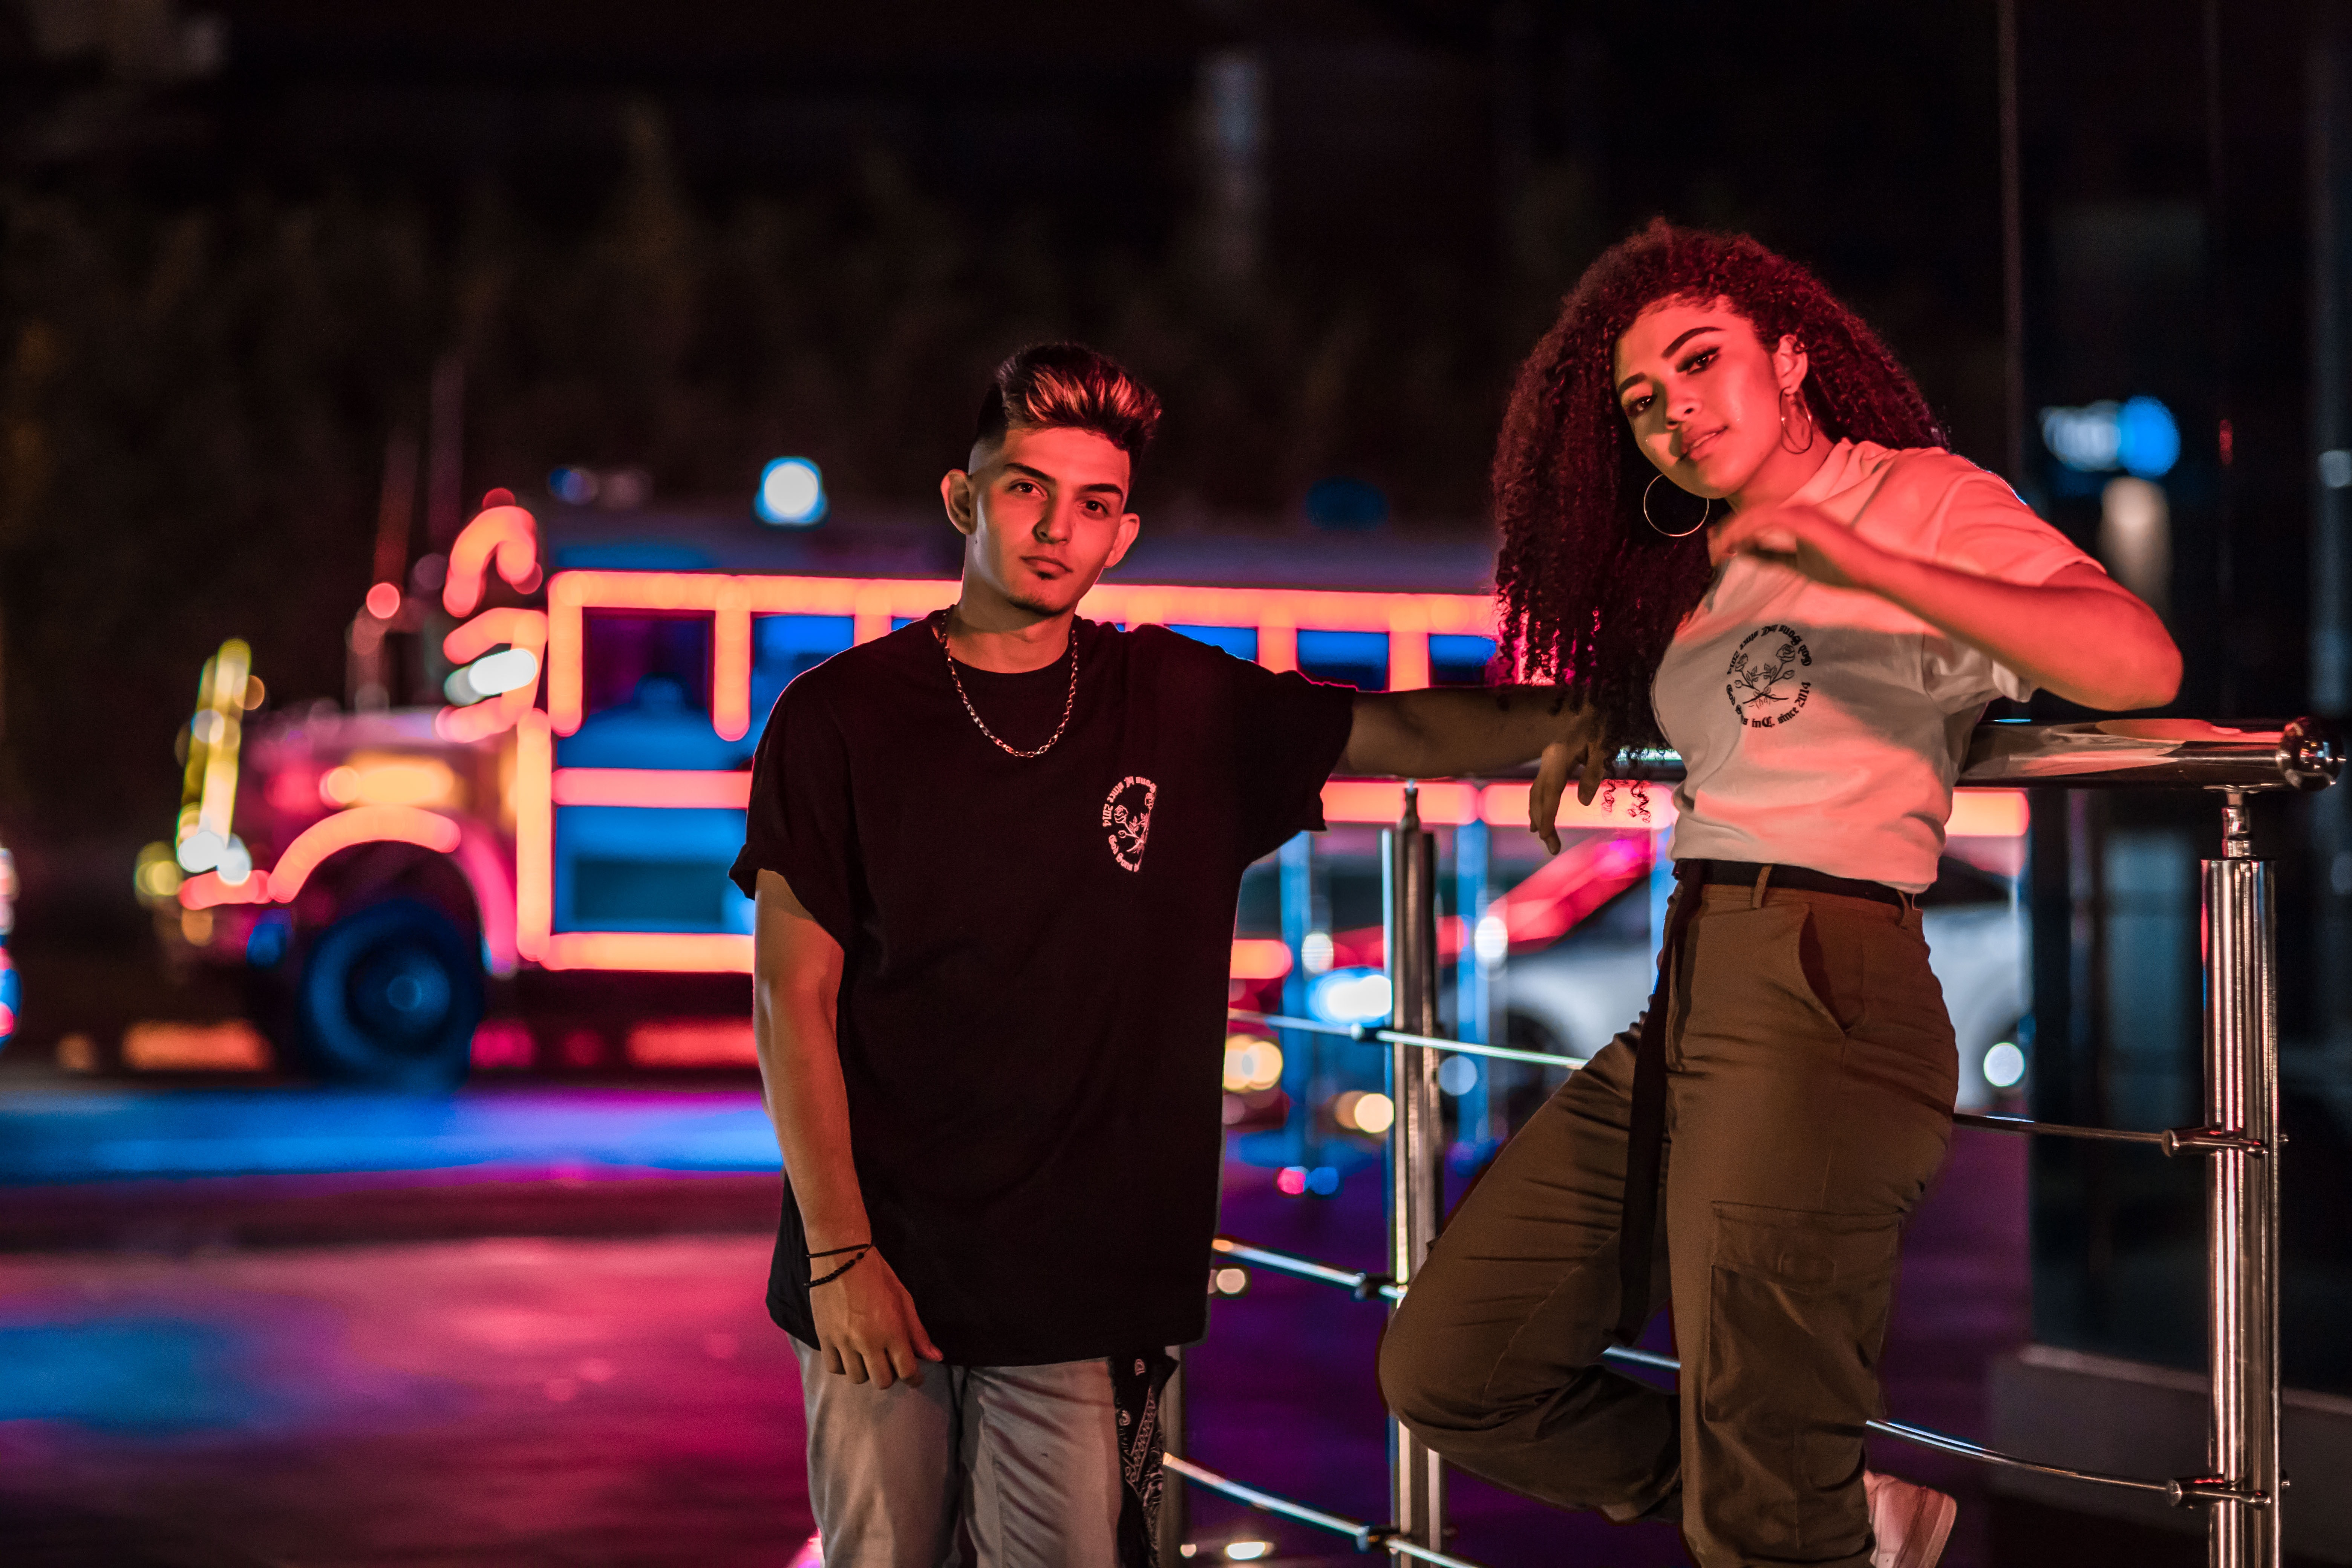
clothing, entertainment, performance, stage, performing arts, fun, performance art, musical theatre, event, product, recreation, costume